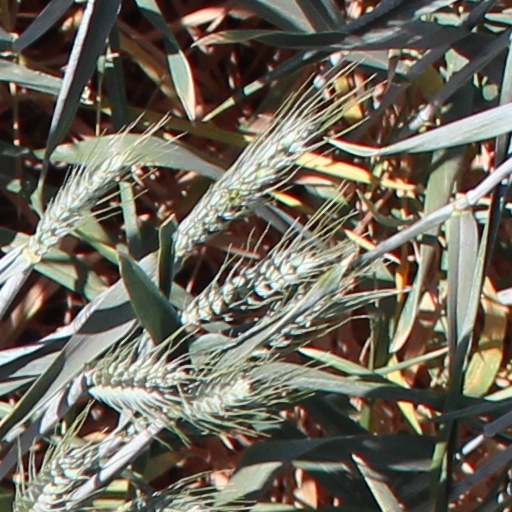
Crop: wheat